Lion Grove Garden

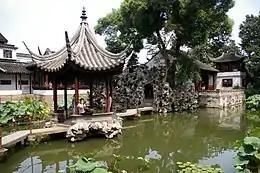
Lion Grove Garden

"Of all the famous rock-gardens in history, only one has survived. This is the so-called 'Lion Garden' in Suzhou ." The Lion Grove Garden was built in 1342 during the Yuan Dynasty by a Zen Buddhist monk, Wen Tianru, in memory of his teacher Abbot Zhongfeng. At that time the garden was part of the Bodhi Orthodox Monastery. The name of the garden is derived from the lion-shaped "taihu" rocks, which in turn were built as a reference to the symbolic lion in the Lion's Roar Sutra. According to a garden record of the Yuan dynasty, there were ten thousand bamboo plants and many eccentric rocks in the Lion Forest. Among those rocks, one peak of them looks like a lion, thus, the garden has named The Lion Forest Garden. The name also refers to the Lion Peak of Mount Tianmu in Lin'an City, Hangzhou, Zhejiang, where Abbot Zhongfeng attained nirvana. At that time, the garden was 6,670 m and was covered in rock and bamboo. After Wen Tianru's death, the garden fell into disrepair, but in 1589 another Buddhist monk, Mingxing, rebuilt the garden. The magistrate of bought the garden, and his son Huang Xi rebuilt the garden in 1771.